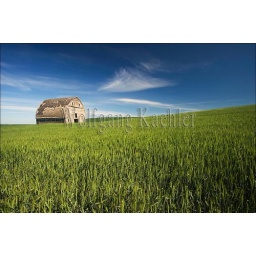
Usa, washington state, palouse country, old barn in wheat field